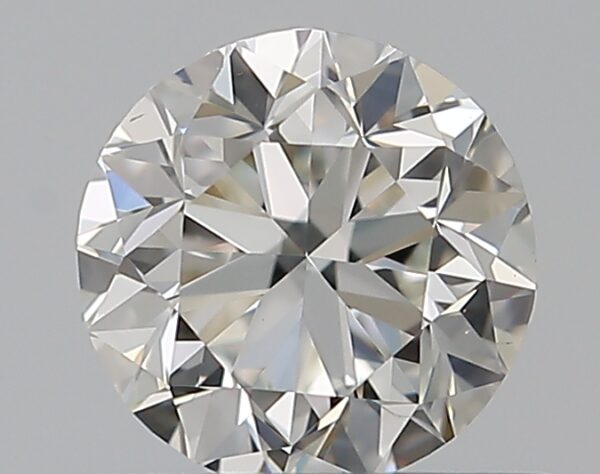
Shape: round
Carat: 0.5
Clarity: VS2
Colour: G
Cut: GD
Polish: EX
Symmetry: VG
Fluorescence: F
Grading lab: GIA
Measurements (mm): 4.87 x 4.93 x 3.19